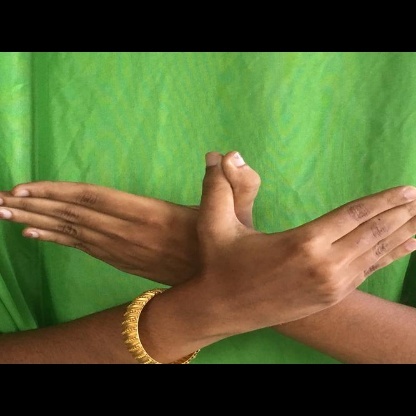
Mudra: Garuda